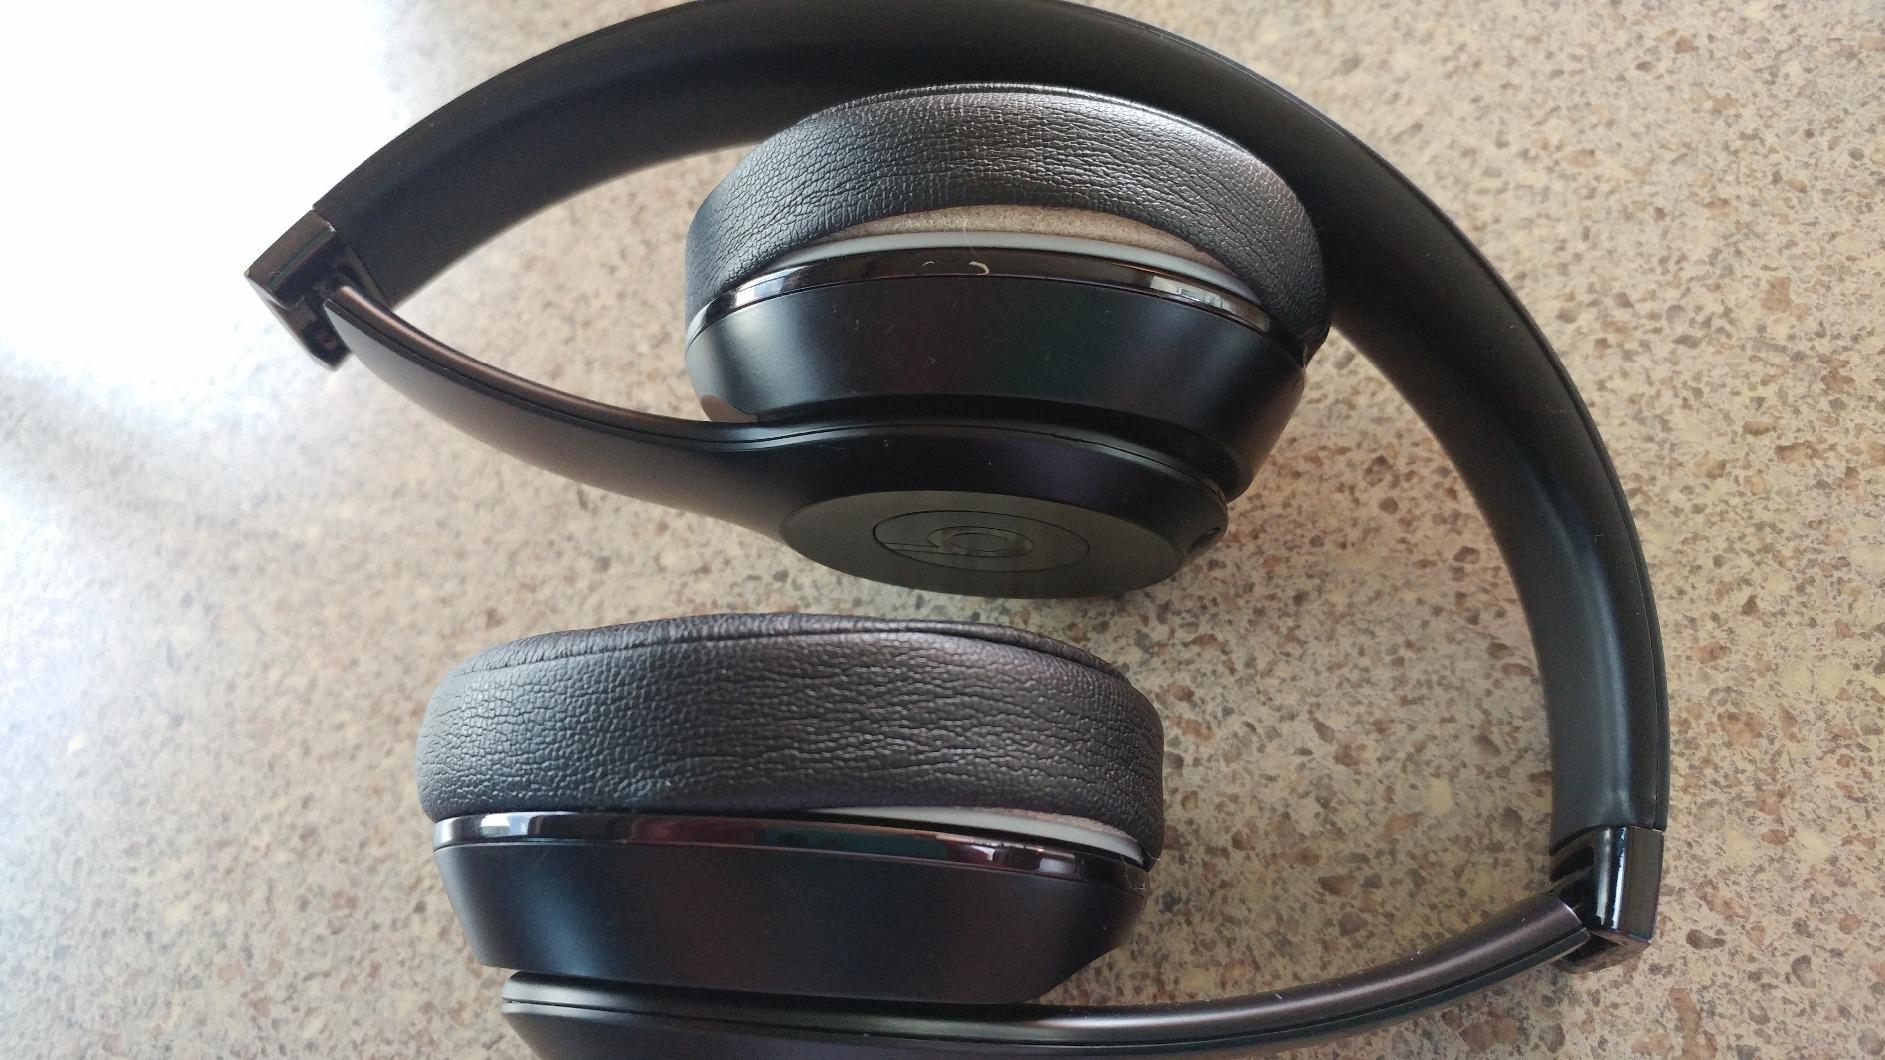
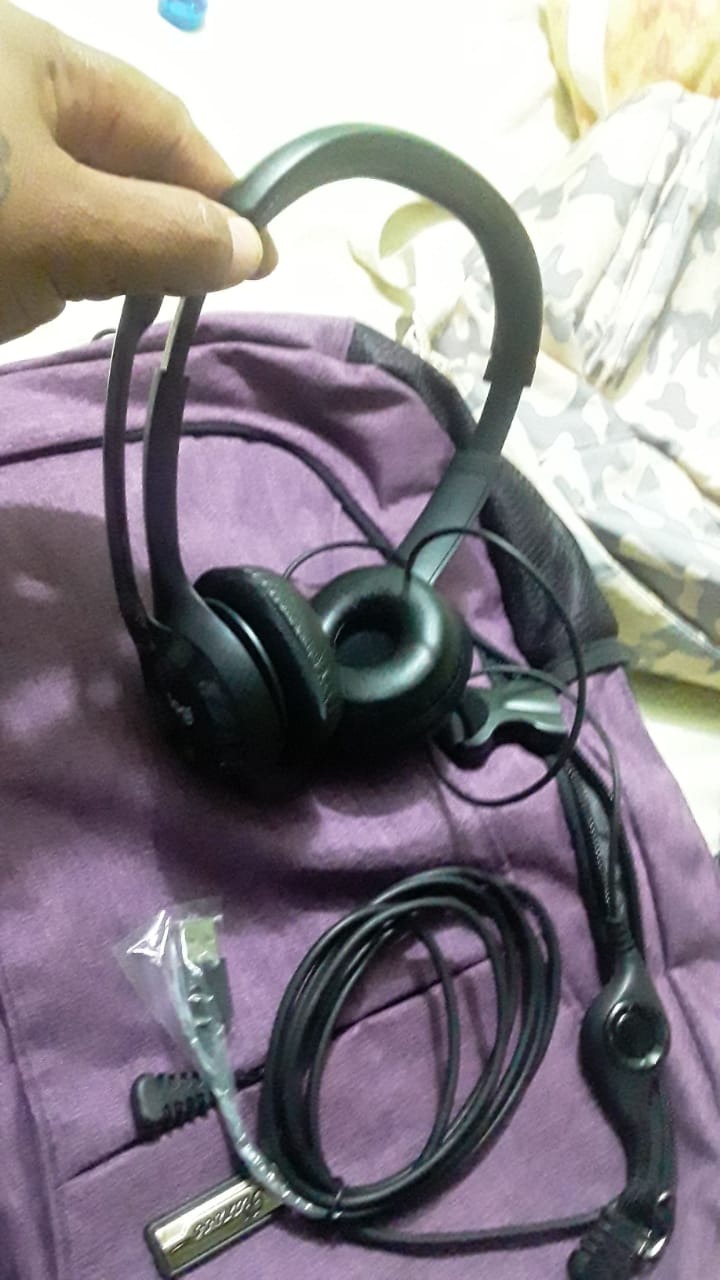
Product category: headphones
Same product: no